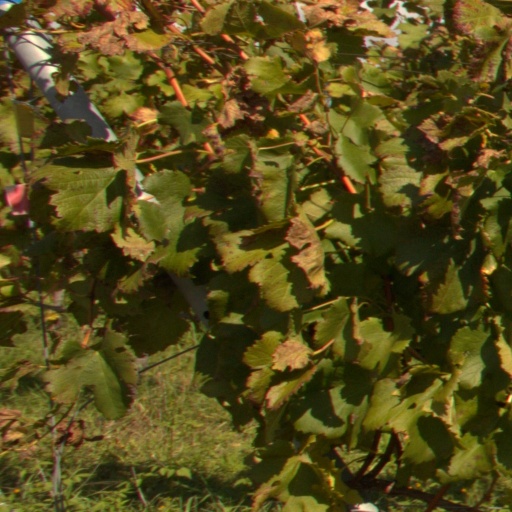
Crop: grape